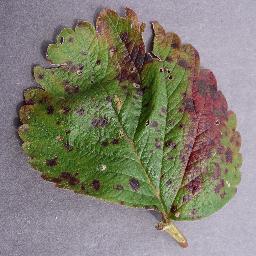
Label: Strawberry___Leaf_scorch